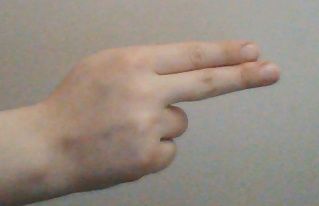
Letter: ain